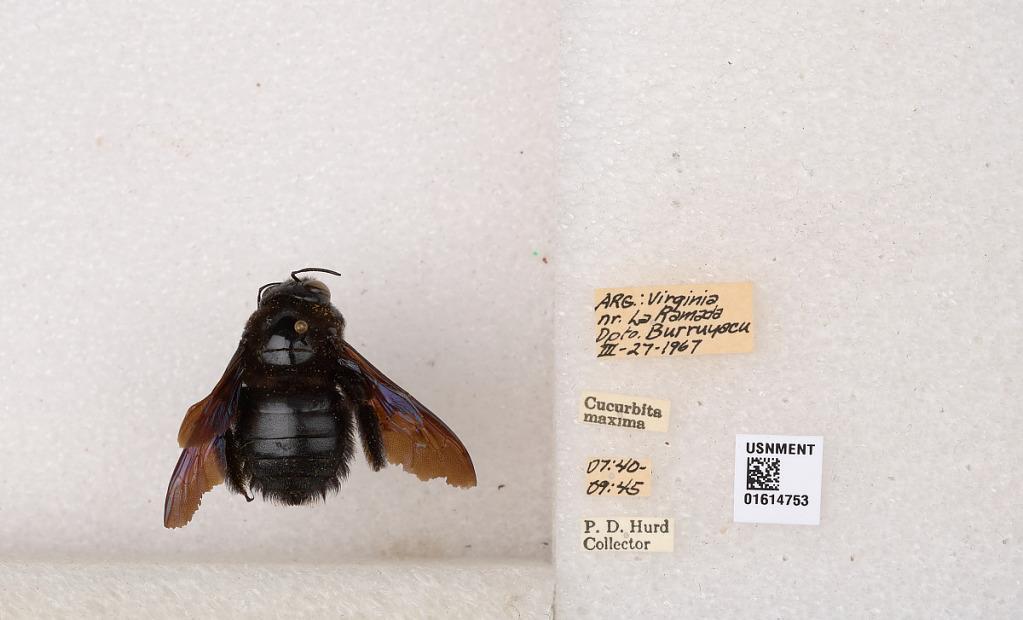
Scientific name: Xylocopa
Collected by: P. Hurd
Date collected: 1967-3-27
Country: Argentina
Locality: Virginia, nr. La Ramada, Dpto. Burruyacu